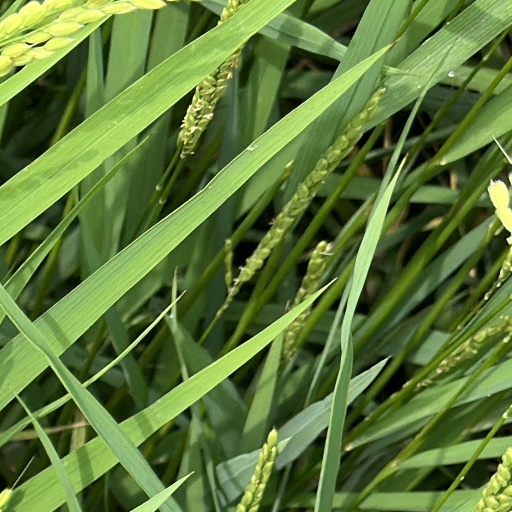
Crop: rice